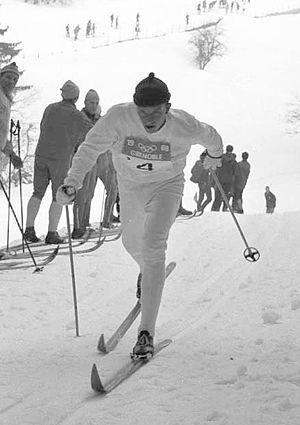
Bjarne Andersson est un ancien fondeur suédois.